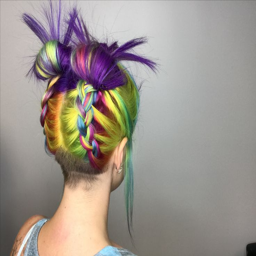
glow in a black light hair color